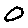
Label: 0